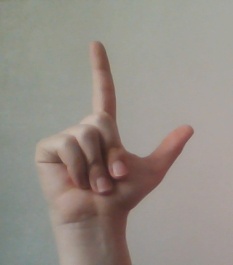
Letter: laam